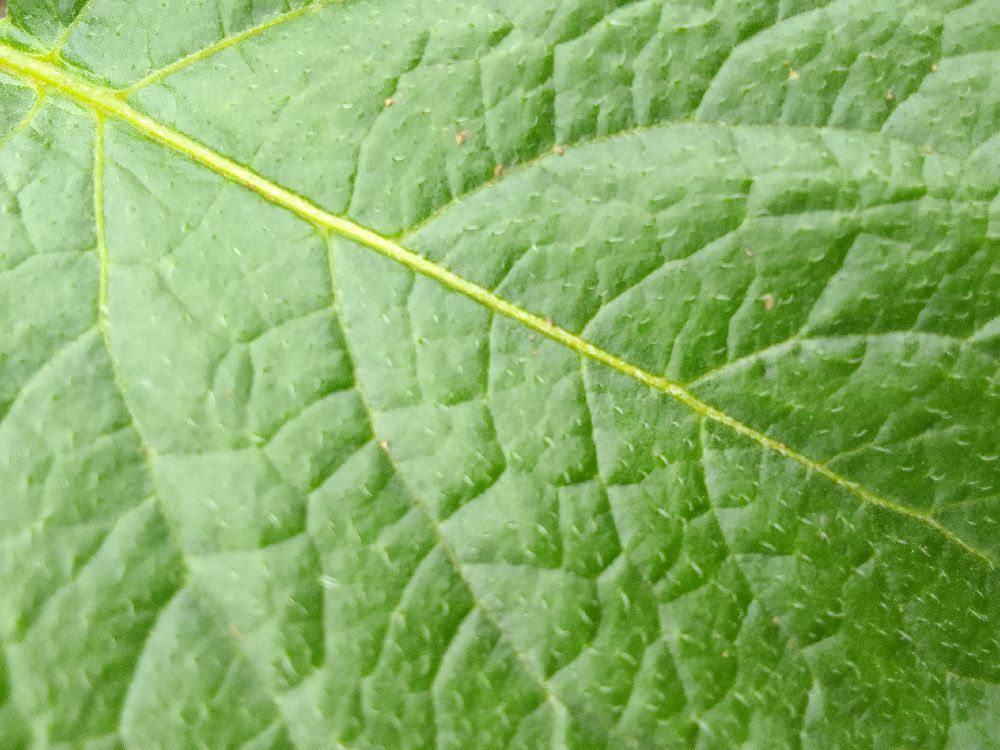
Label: Healthy